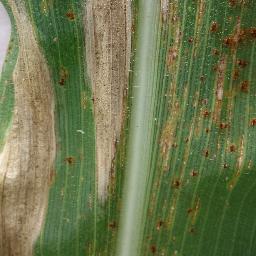
Label: Corn___Northern_Leaf_Blight